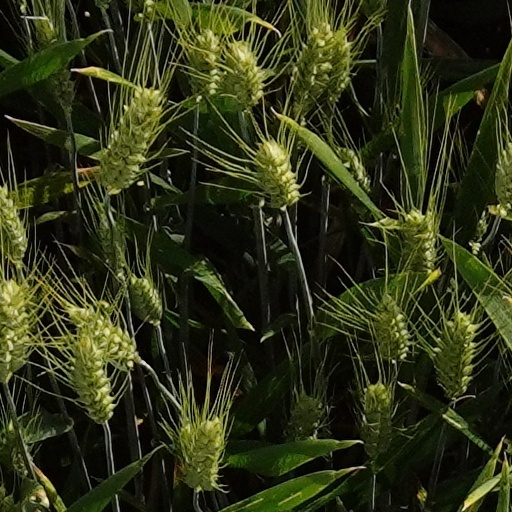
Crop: wheat